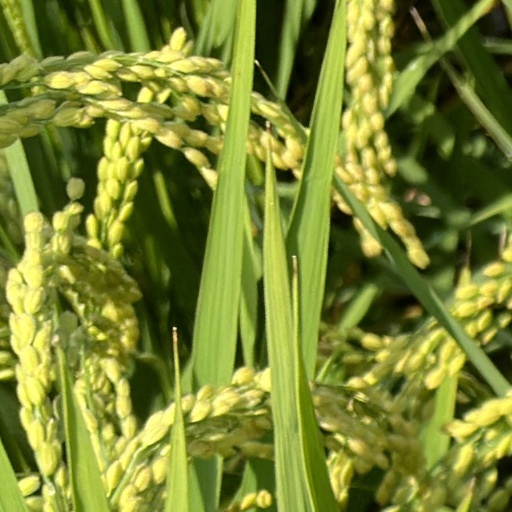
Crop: rice